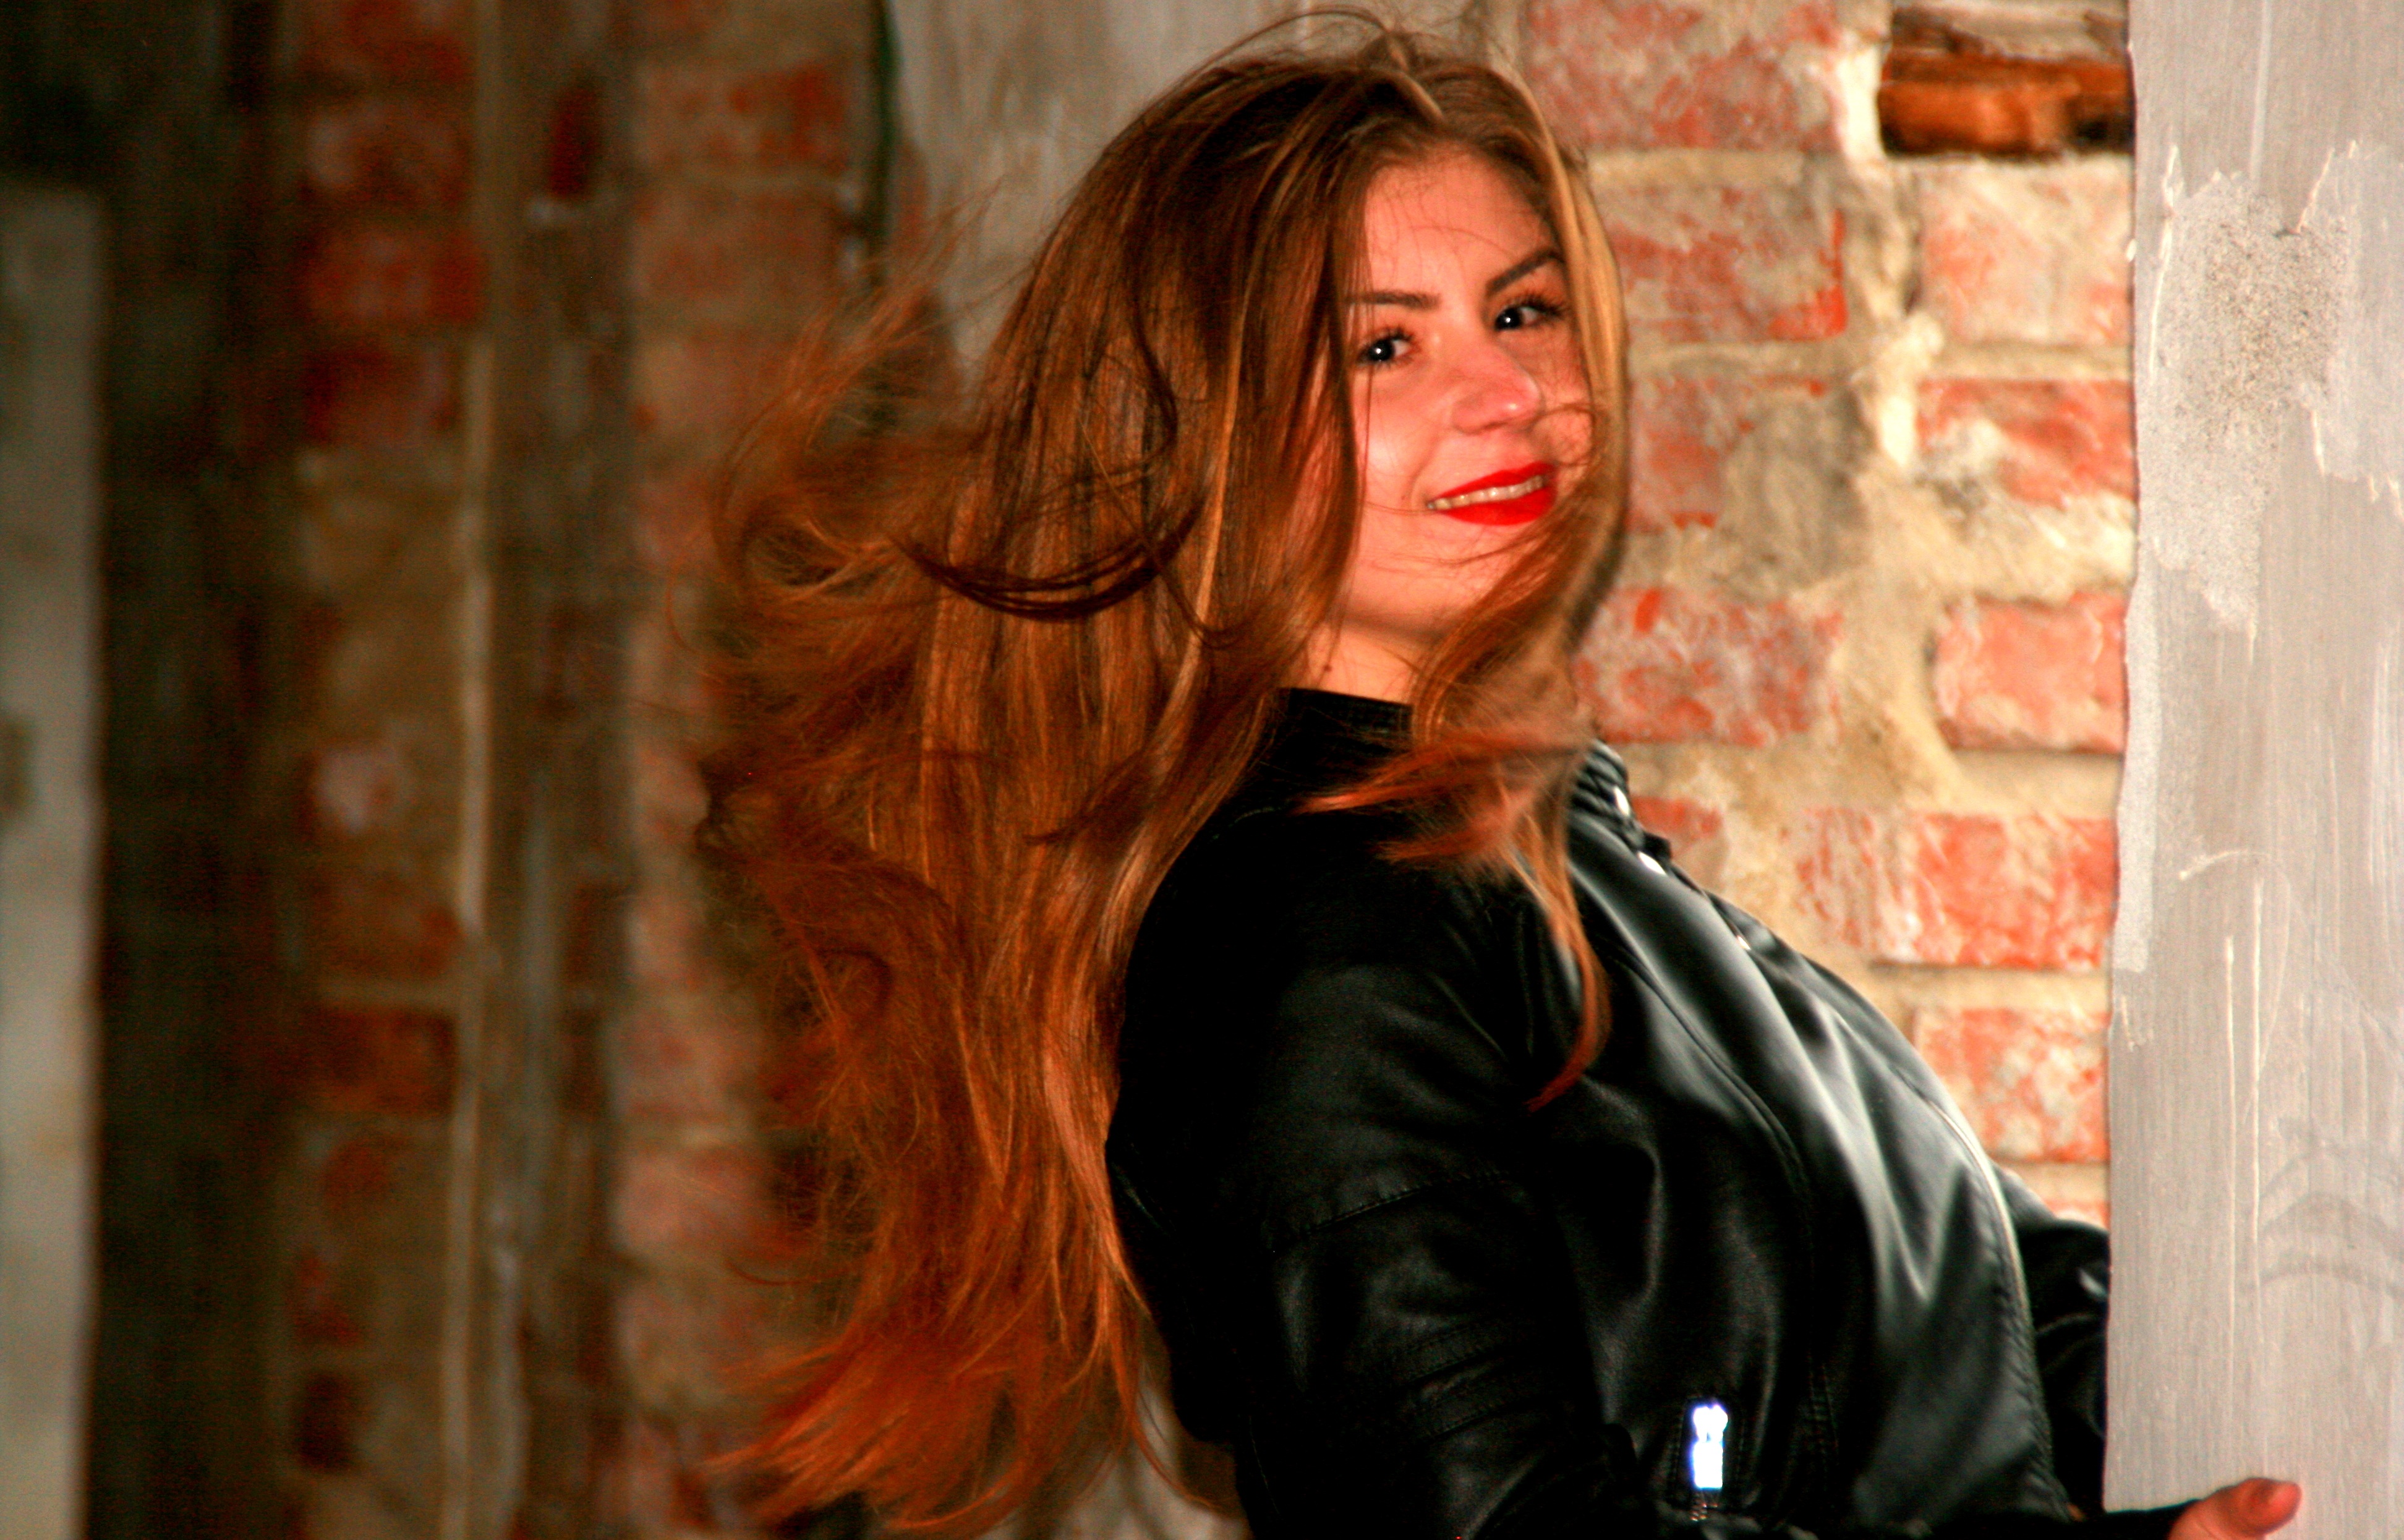
person, girl, woman, hair, wind, portrait, model, red, color, fashion, lady, hairstyle, smile, long hair, dress, beauty, blond, photo shoot, brown eyes, bfe